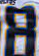
Number: 8